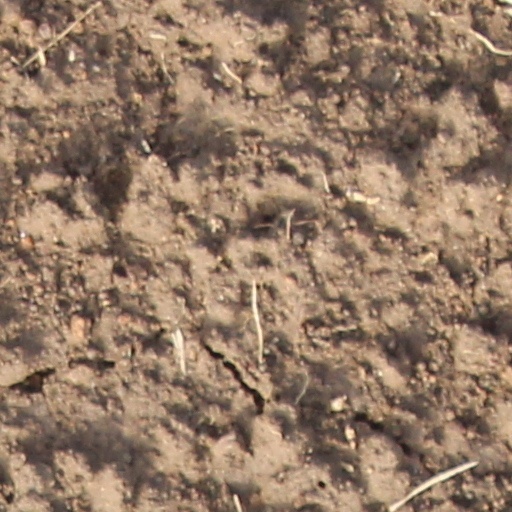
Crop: wheat